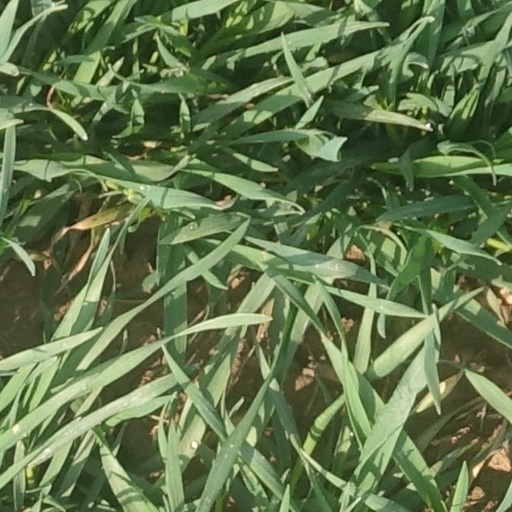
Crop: wheat